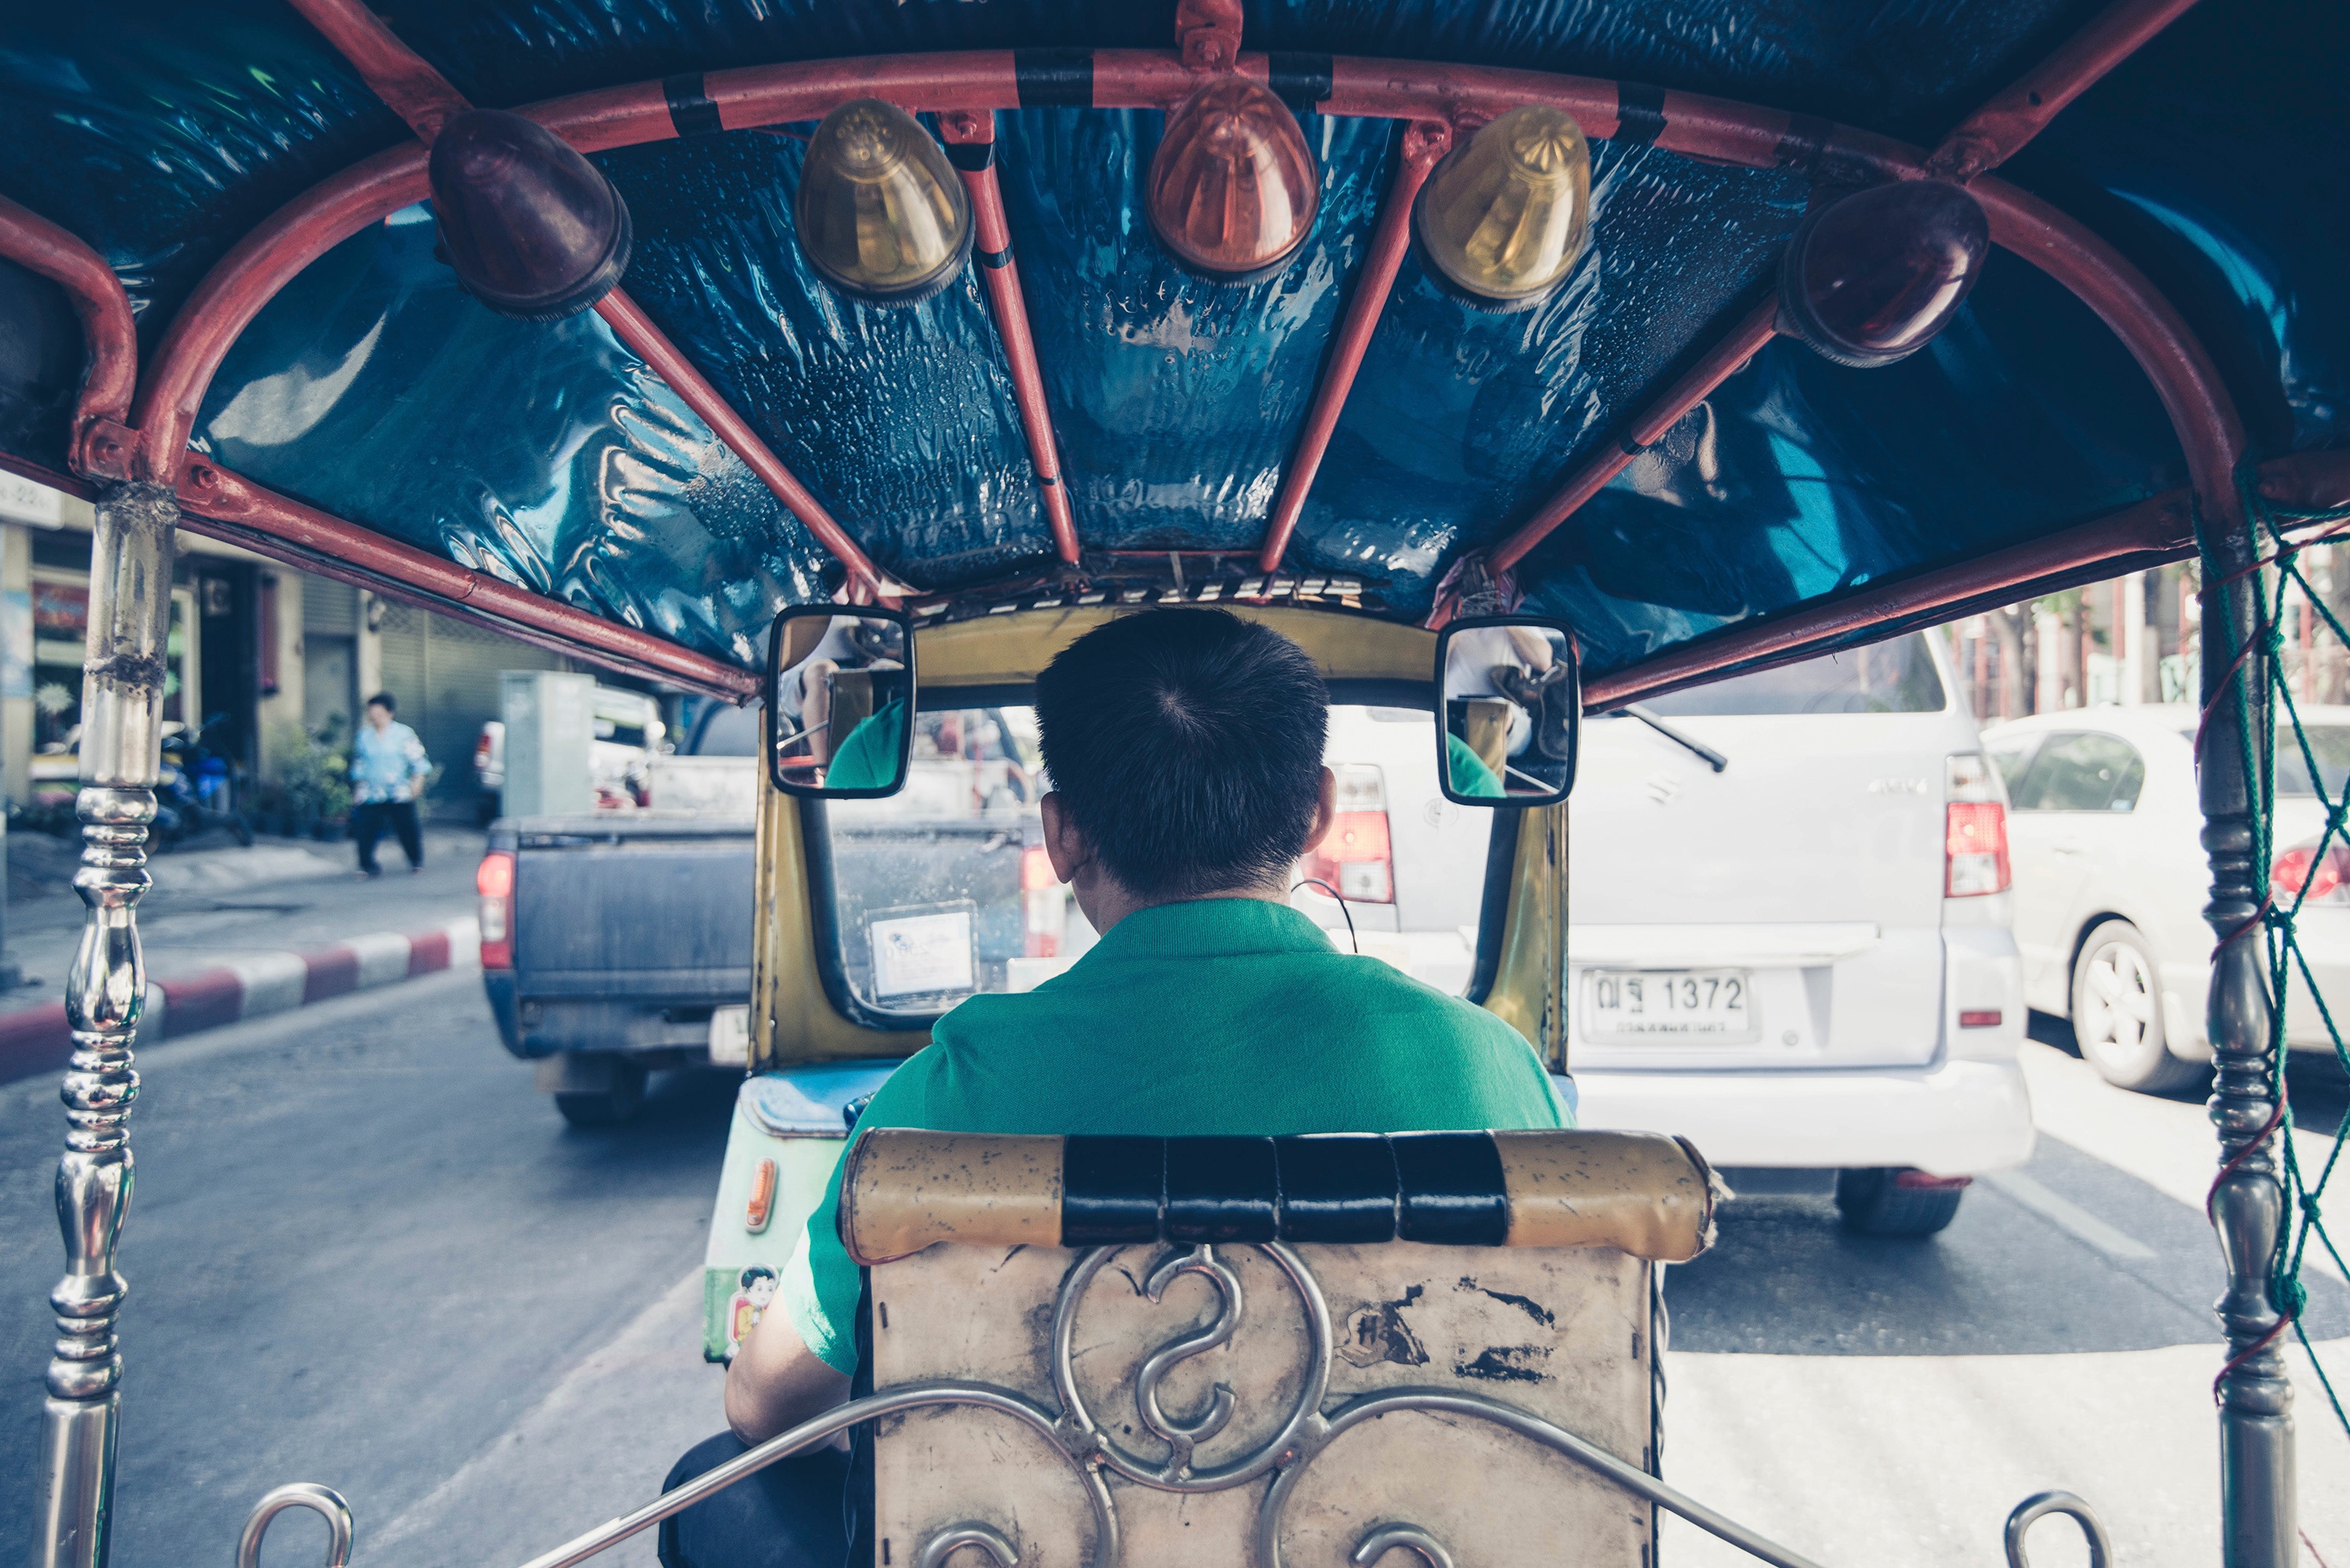
street, taxi, transportation, transport, vehicle, aviation, thailand, driver, passenger